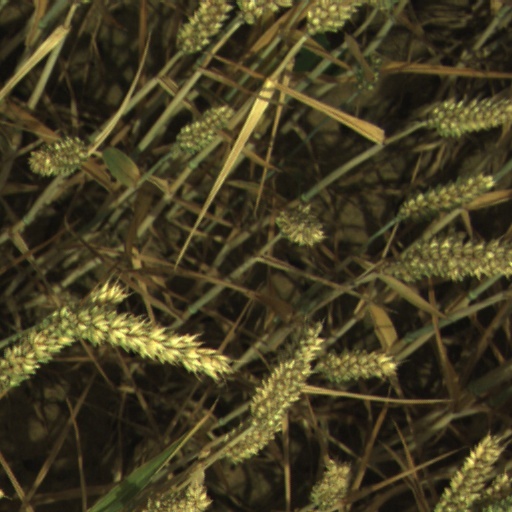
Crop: wheat